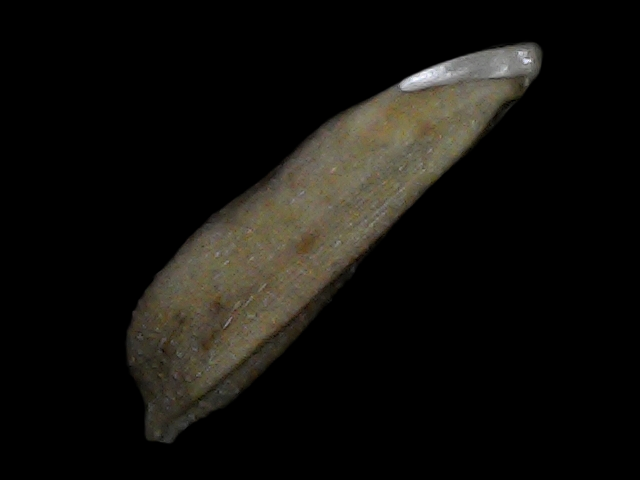
Rice variety: Bd87